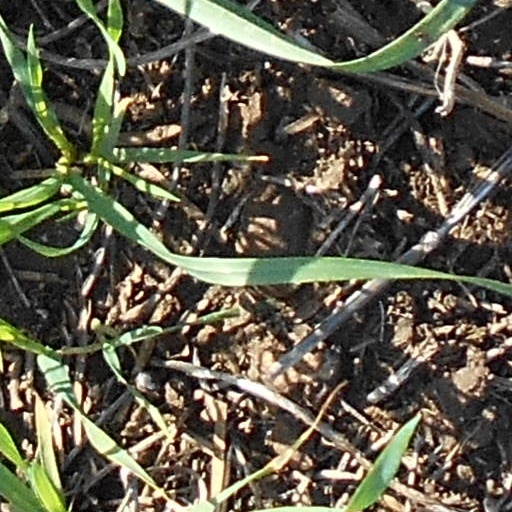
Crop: wheat